Rajesh Krishnan

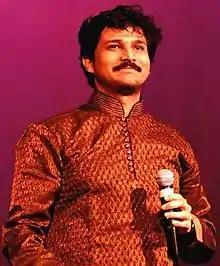

Rajesh Krishnan is an Indian playback singer and actor. Although he is known for his works in Kannada films, he has sung in Kannada, Telugu, Tamil, Hindi and other languages. Making his mainstream debut in the film "Gauri Ganesha" (1991), he has sung for many feature films, devotional albums, theme albums and commercials in a career spanning over almost three decades. He won a Nandi Award for Best Male Playback Singer for the film "Ninne Pelladata" in (1996).